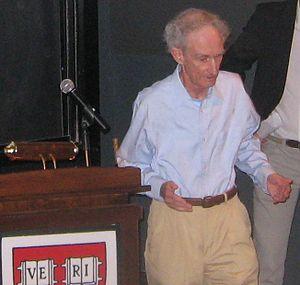
Robert McCredie May est un scientifique, professeur et chercheur d'origine australienne.